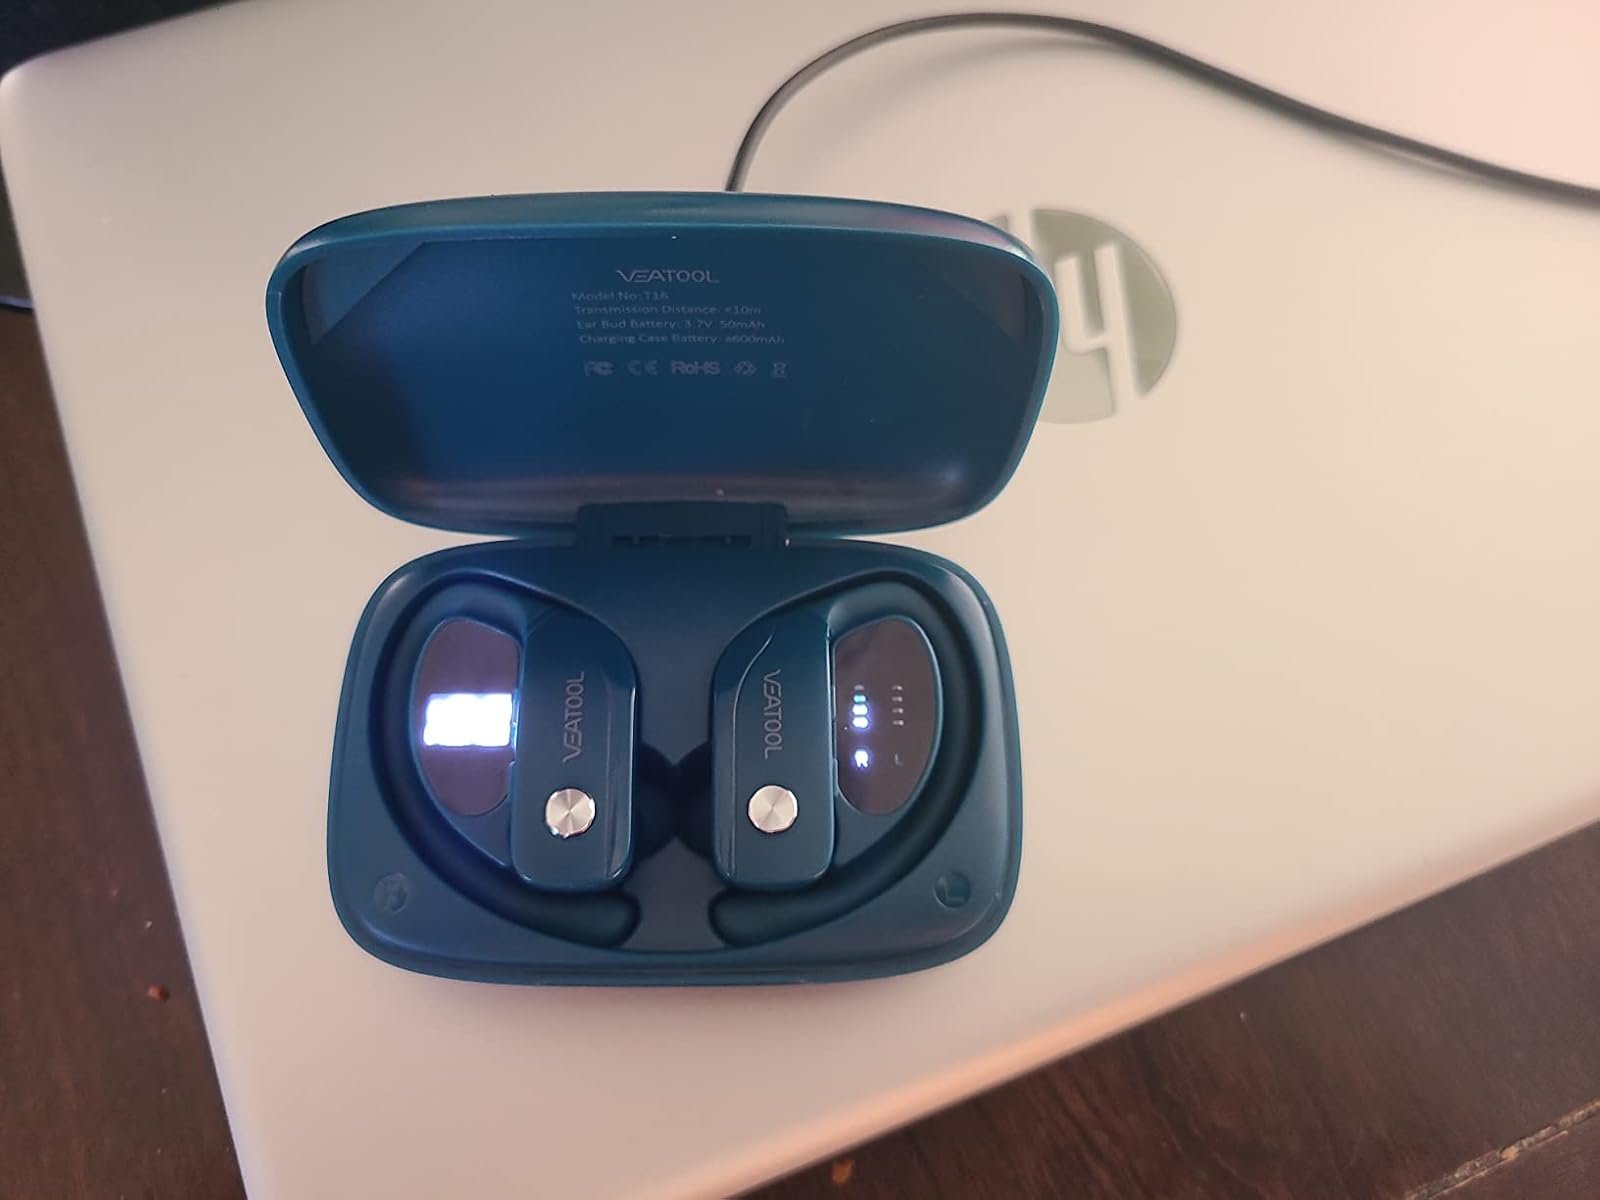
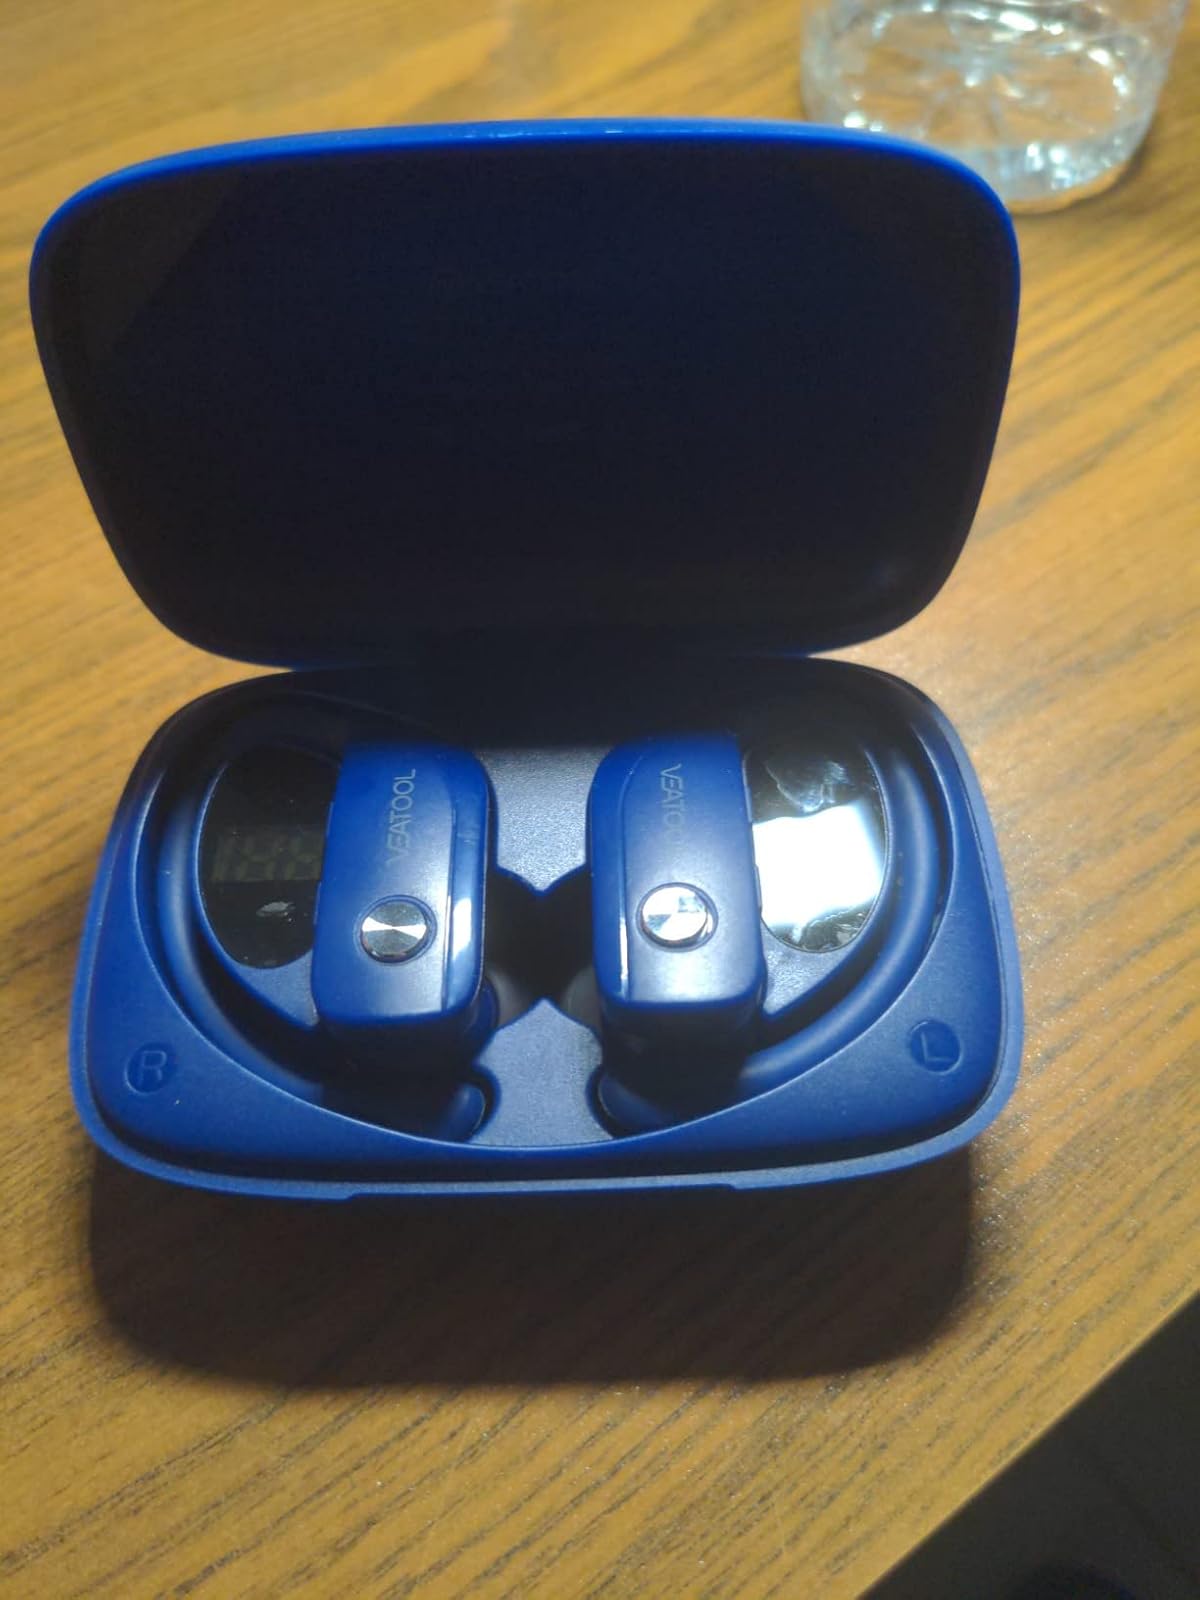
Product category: earbuds
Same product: no